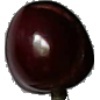
Label: cherry